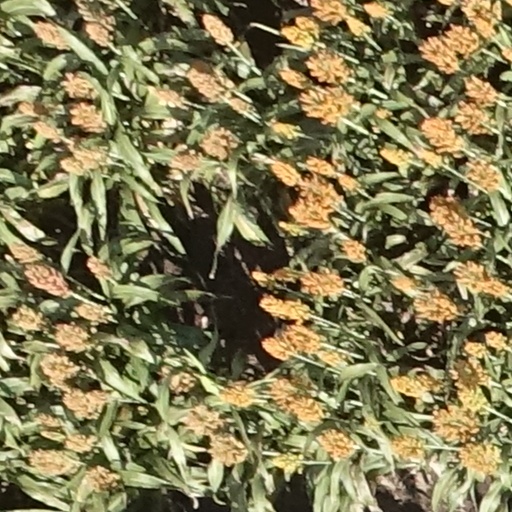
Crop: sorghum